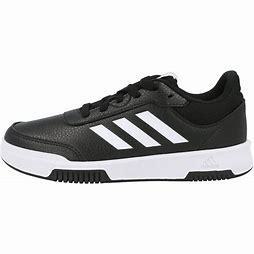
Brand: Adidas
Model: Tensaur